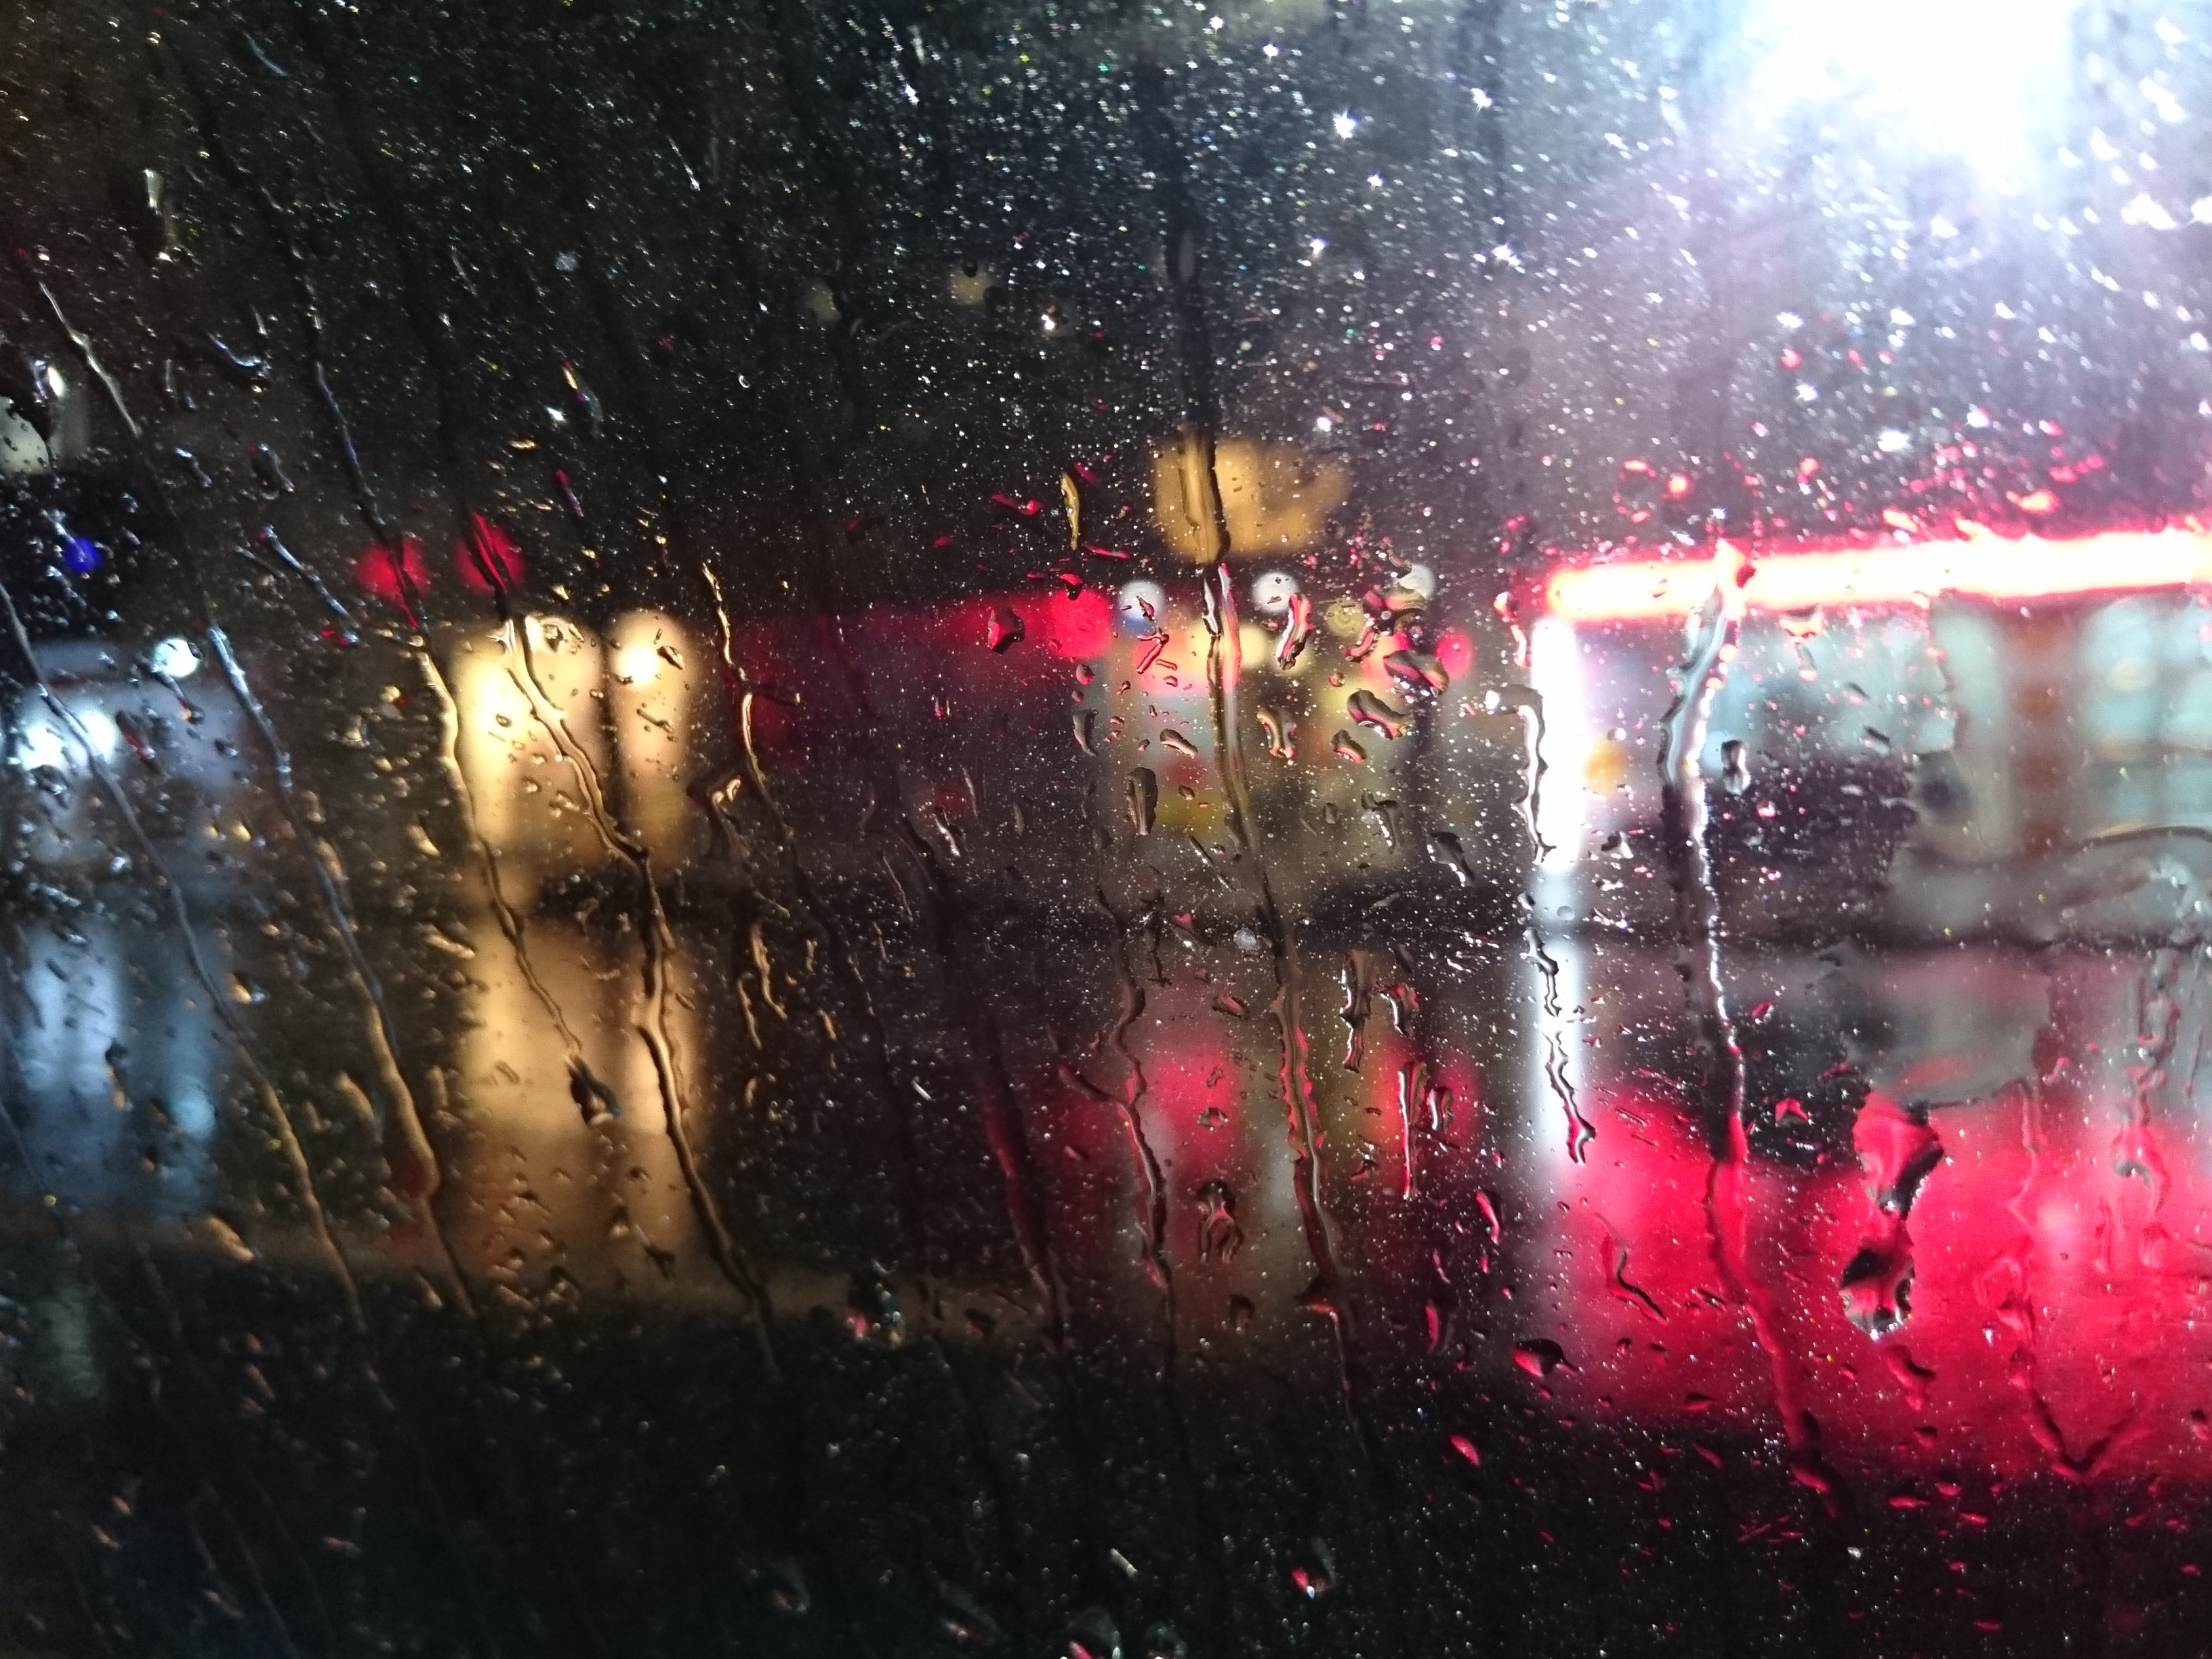
light, night, rain, glass, city, crowd, concert, reflection, color, weather, lamp, stage, performance, glazing